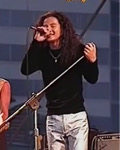
อัมรินทร์ เหลืองบริบูรณ์

| ชื่อ = อัมรินทร์ เหลืองบริบูรณ์
| ประเภท = นักร้อง
| ภาพ = ไฟล์:โจ้ วงพอส.jpeg|200px
| คำบรรยายภาพ =โจ้ วงพอส เมื่อปี 2541 ที่คอนเสิร์ตในจังหวัดอุดรธานี
| ชื่อจริง = อัมรินทร์ เหลืองบริบูรณ์
| ชื่อเล่น = โจ้
| ฉายา = นักร้องเสียงมหัศจรรย์ อยากจะ PAUSE เอาไว้ในความทรงจำ…'รักเธอทั้งหมดของหัวใจ'
| วันเกิด =
| วันที่เสียชีวิต =
| แหล่งกำเนิด = จังหวัดอุทัยธานี ประเทศไทย
| death_place = เขตคลองเตย กรุงเทพมหานคร ประเทศไทย
| เครื่องดนตรี =
| แนวเพลง = ร็อก, ป็อป, แจ๊ส, ลูกกรุง, ลูกทุ่ง, เพื่อชีวิต
| อาชีพ = นักร้อง
| ช่วงปี = พ.ศ. 2536 - พ.ศ. 2545|2545
| ค่าย = เบเกอรี่มิวสิก
| ส่วนเกี่ยวข้อง =
| เว็บ =
| สมาชิก =
| อดีตสมาชิก = พอส
อัมรินทร์ เหลืองบริบูรณ์ หรือรู้จักกันในนาม โจ้ วงพอส (14 ตุลาคม พ.ศ. 2514 - 20 กุมภาพันธ์ พ.ศ. 2545) เป็นอดีตนักร้องนำของวงพอส โดยมีเอกลักษณ์เด่นคือหัวฟูและน้ำเสียงที่เป็นเอกลักษณ์ของเขา อีกทั้งเคยได้รางวัลประเภทขับร้องเดี่ยว จากเวที โค้กมิวสิคอวอร์ด ประจำปี 2536 ก่อนเสียชีวิตลงเมื่อวันที่ 20 กุมภาพันธ์ 2545 ขณะอายุได้ 30 ปี ที่ลิฟท์ ซี-วันแมนชั่น ซอย สุขุมวิท 50 โดยสาเหตุยังคลุมเครือว่าฆาตกรรมหรือฆ่าตัวตาย ฝ่ายครอบครัวเชื่อว่าฆาตกรรม goodbye jo pause เพราะมีปัญหาความรักกับแฟนสาวไฮโซรวมทั้งเรื่องเงินที่กู้ให้เพื่อนจนต้องพกปืนอยู่บ่อยครั้ง ที่สำคัญก่อนตายพูดทำนองว่า “แม้ปัญหาจะหนักก็ไม่คิดจะจัดการตัวเองด้วยการฆ่าตัวตาย”
== ประวัติ ==
อัมรินทร์ เหลืองบริบูรณ์ เป็นชาวอำเภอหนองฉาง จังหวัดอุทัยธานี|อุทัยธานีเกิดเมื่อวันที่ 14 ตุลาคม พ.ศ. 2514 เป็นบุตรคนที่สองจากจำนวนทั้งหมดสี่คน มีพ่อชื่อนายสกล และแม่ชื่อนางพิมพ์ เหลืองบริบูรณ์ อัมรินทร์มีพี่สาว 1 คน และน้องชาย 1 คน และน้องสาว 1 คน โดยที่บ้านมักนิยมเรียกว่า "เหี่ยว" และโจ้ เป็นสมาชิกแฟนบอลของสโมสรฟุตบอลลิเวอร์พูล|ลิเวอร์พูลอีกด้วย อัมรินทร์จบการศึกษาชั้นมัธยมศึกษาจากโรงเรียนอุทัยวิทยาคม จังหวัดอุทัยธานี อัมรินทร์เข้าศึกษาต่อระดับอุดมศึกษาที่คณะวิศวกรรมศาสตร์ สถาบันเทคโนโลยีพระจอมเกล้าพระนครเหนือ โดยย้ายมาจาก คณะสัตวแพทยศาสตร์ มหาวิทยาลัยเกษตรศาสตร์
=== การเข้าสู่วงการเพลง ===
อัมรินทร์เข้าร่วมเวทีประกวดดนตรีเยาวชนชิงถ้วยพระราชทาน โค้กมิวสิคอวอร์ด อยู่หลายครั้ง ในปี 2534 และ 2535 ซึ่งตกรอบสองหนก่อนชนะการประกวด ใน ครั้งที่ 4 เมื่อปี 2536 โดยในการประกวดครั้งนั้นอัมรินทร์ใช้เพลงประกวดได้แก่ เพลง "อย่าหยุดยั้ง" ของวง ดิ โอฬาร โปรเจ็คต์ และเพลง "Carrie" ของยุโรป (วงดนตรี)|วงยุโรป จนคว้ารางวัลชนะเลิศและชิงถ้วยพระราชทาน ประเภทขับร้องเดี่ยว หลังจบการศึกษาวิศวกรรมศาสตรบัณฑิต สาขาวิศวกรรมไฟฟ้า จากมหาวิทยาลัยเทคโนโลยีพระจอมเกล้าพระนครเหนือ (ขณะนั้นยังเป็นสถาบันเทคโนโลยีพระจอมเกล้าพระนครเหนือ) เมื่อ พ.ศ. 2538 อัมรินทร์ถูกรับเลือกเข้าร่วมโครงการ ‘College Artists’ ของนิตยสารบันเทิงคดี และพบกับ นอ-นรเทพ มาแสง, เอ-พลกฤษณ์ วิริยานุภาพ ทั้งคู่เป็นนักศึกษาดุริยางคศาสตร์ จากมหาวิทยาลัยศรีนครินทรวิโรฒ ก่อนภายหลังจะมารู้จัก บอส-นิรุจ เดชบุญ รุ่นน้องชั้นปี 1 จากมหาวิทยาลัยศรีนครินทรวิโรฒ จนมีโอกาสได้เป็นวงแสดงสดในงาน งานของคลื่น “ไพเรท เรดิโอ” ที่ฮาร์ตร็อค คาเฟ่ สยามสแควร์ จนได้มีโอกาสเล่นคอนเสิร์ต bakery on the rock ที่มาบุญครองเล่นเป็นวงเปิดให้แก่อรอรีย์ ซีเปีย (วงดนตรี)|วงซีเปีย และได้ออกคอนเสิร์ต Alternative party on tour Citation|title=โจ้วงพอส-ที่ว่าง |language=th-THในปี 2539 ร่วมกับ ซิลลี่ ฟูลส์ พสิษฐ์ ธนชัยบุญยรัตน์|ออดี้ วง wizard หลังจากคอนเสิร์ตชุดดังกล่าว วงพอสก็ได้ออกเทปกับเบเกอรี่มิวสิค
=== สู่สมาชิกวงพอส ===
อัมรินทร์ได้เข้ามาเป็นนักร้องวงพอส โดยมีผลงานออกมาทั้งสิ้น 4 อัลบั้มตลอดระยะเวลาช่วง 5 ปี อันประกอบไปด้วย Push (Me) Again - 2539, Evo & Nova-2541, Mild-2542 และ Rewind-2543 โจ้ได้มีโอกาสทำงานเดี่ยวของตัวเองร่วมกับ ธีร์ ไชยเดช ในชื่อชุด Simply Me ก่อนจะปรากฏตัวอีกครั้งในคอนเสิร์ตใหญ่ ’เบเกอรี่เดอะคอนเสิร์ต’ เมื่อวันที่ 17 กุมภาพันธ์ 2544 และร่วมงาน แฟตเฟสติวัล ครั้งที่ 1 ซี่งจัดเมื่อวันที่ 1-2 กันยายน 2544
=== อุปสมบท ===
เมื่อ พ.ศ. 2544 อัมรินทร์ได้อุปสมบทเพื่อทดแทนแก่พ่อแม่ ที่วัดมณีสถิตกปิฏฐาราม หรือวัดทุ่งแก้ว จ.อุทัยธานี โดยได้รับฉายาว่า ปิยสีโล. หลังอุปสมบทได้ไม่นาน อัมรินทร์ได้ร่วมงานพิธีแต่งงานของพี่สาวตน ในวันที่ 23 ธันวาคม 2544 ในช่วงวันขึ้นปีใหม่ 2545 อัมรินทร์ได้ร้องเพลง “If” แต่งให้กับแฟนคลับในเว็ปบอร์ด pausefanclub.com เมื่อวันที่ 4 มกราคม 2545
=== การเสียชีวิต ===
กระทั่งวงพอสได้ออกมาปรากฏตัวกันอีกครั้งพร้อมๆ กับการวางแผนถึงงานเพลงชุดใหม่ วันที่ 14 กุมภาพันธ์ พ.ศ. 2545 อัมรินทร์ร่วมงานกับสบู่ลักซ์ ต่อมาปีเดียวกันนั้น 16 กุมภาพันธ์ วงพอสได้ขึ้นแสดงคอนเสิร์ต “in the mood of love” ที่มหาวิทยาลัยธรรมศาสตร์ นับเป็นงานสุดท้ายที่วงร่วมแสดงกับอัมรินทร์ สืบเรื่องมายาโจ้วงพอส
หลังจากนั้นในวันที่ 20 กุมภาพันธ์ พ.ศ. 2545 เมื่อเวลา 04.00 น. อัมรินทร์ เหลืองบริบูรณ์ วัย 31 ปี เสียชีวิตภายในลิฟต์ที่ ซี-วันแมนชั่น ซอยสุขุมวิท 50 ในช่วงเวลากลางดึก มีถุงโจ๊กภายในที่เกิดเหตุ ผลการชันสูตร ตรวจพบว่าเป็นการฆ่าตัวตาย ในที่เกิดเหตุพบปืนพกกล็อกขนาด 9 มม.พบบาดแผลกระสุนปืนบริเวณขมับด้านขวา พบปลอกกระสุนขนาดเดียวกันตกอยู่ในลิฟต์อีก 1 ปลอก โดยเบื้องต้นพบว่ามีการทานยากล่อมประสาท
โดยพิธีฌาปนกิจศพของโจ้จัดขึ้นในวันที่ 24 กุมภาพันธ์ 2545 ที่วัดมณีสถิตปิฏฐารามหนังสือ 375 F เล่ม 9 แต่ฝ่ายพ่อแม่เชื่อว่าเป็นการฆาตกรรม เพราะก่อนเสียชีวิต ผู้ตายยังบอกว่าหากมีปัญหาก็ตามแต่จะไม่หนีปัญหาด้วยการฆ่าตัวตาย ในขณะเดียวกันผู้ตายในเวลานั้นคบหาดูใจกับแฟนสาวไฮโซ วารีทิพย์ ศาตะมาน ซึ่งมีปัญหาไม่ลงร่อยลงรอยกับครอบครัว ประกอบกับเพื่อนของผู้ตายมักให้ผู้ตายเป็นนายหน้ากู้เงินธนาคารอยู่บ่อยครั้งจนผู้ตายต้องทวงบ่อยครั้ง ผู้ตายจึงต้องซื้อปืนไว้ป้องกันตัว
==== หลังจากเสียชีวิต ====
เมื่อวันที่ 3 เมษายน พ.ศ. 2546 กมล สุโกศล แคลปป์ ประธานบริษัท เบเกอรี่มิวสิค พร้อมด้วยสมาชิกวงพอส และ ธีร์ ไชยเดช เป็นผู้ริเริ่มจัดอัลบั้ม อัมรินทร์ เหลืองบริบูรณ์ 2514-2545 และนำรายได้จากการจำหน่ายอัลบั้มจำนวน 500,000 บาท มอบให้กับครอบครัว เหลืองบริบูรณ์ ณ ห้องประชุมใหญ่ บริษัท บี เอ็ม จี อาคารวานิสสา ชั้น 18 (ภายหลังมีการแจกจ่ายมิวสิคเพลง " รักเธอทั้งหมดของหัวใจ" โดยนำรูป โจ้ วงพอสมาเป็นปกชุด ซึ่งผู้สนใจสามารถมารับได้ที่เบเกอรี่มิวสิค)
ในปี พ.ศ. 2556 อัตชีวิตของโจ้ วงพอสยังถูกนำเสนอผ่านหนังแนวสืบสวนสอบสวน “IS AM ARE : A reason to live for” เหตุผล(ต่อ)ลมหายใจ เรื่อง “เฟย์” ภายใต้การกำกับของ คลี - พัสวีพิชญ์ ศรณ์อัครภา ครี ดี๊ด๊า พร้อมแต่งงาน แฟนหนุ่ม ส.ค. ปีหน้า เผยซุ่มทำหนังเกี่ยวกับโจ้วงพอส โดยฉายแค่โรงภาพยนตร์เครือเอเพ็กซ์ คือโรงภาพยนตร์ลิโด IS AM ARE : A reason to live for” เหตุผล(ต่อ)ลมหายใจ
วันที่ 20 กุมภาพันธ์ พ.ศ. 2559 ซึ่งเป็นวันครบรอบ 14 ปีการเสียชีวิตของโจ้ วงพอสโดยปล่อยเพลง รักอยู่รอบกาย ลงบนแชแนลของวง ซึ่งเพลงดังกล่าวได้ทำการบันทึกไว้เมื่อประมาณปี พ.ศ. 2545 ก่อนที่โจ้จะเสียชีวิต โดยโจ้ได้ขับร้องไว้เพียงแค่ท่อนเดียว ความยาวประมาณครึ่งนาที แต่สมาชิกในวงที่เหลือ 3 คน รวมถึงฟองเบียร์ - ปฏิเวธ อุทัยเฉลิม นักแต่งเพลง ได้นำมาเรียบเรียงเป็นเพลง "รักอยู่รอบกาย" และแต่งเนื้อร้องเพิ่มเพื่อให้เพลงมีความสมบูรณ์
== ผลงาน ==
=== ผลงานวงดนตรี ===
=== ผลงานในเครือเบเกอรี่มิวสิค ===
* "Bakery on Vacation" (พ.ศ. 2540)
อยากกลับไปอีกครั้ง (Time Trip) - อัมรินทร์ เหลืองบริบูรณ์ & สมเกียรติ อริยะชัยพาณิชย์
* "Bakery's Devotion" (6 ตุลาคม พ.ศ. 2543)
พ่อ (Dad) - อัมรินทร์ เหลืองบริบูรณ์
* "The Balance of B sides Dance edition Vol.2" (26 กันยายน พ.ศ. 2544)
อยากกลับไปอีกครั้ง (Time Trip) - อัมรินทร์ เหลืองบริบูรณ์ & สมเกียรติ อริยะชัยพาณิชย์
* "The Balance of B sides Vol.4 Soundtracks" (พ.ศ. 2546)
วันใหม่ - อัมรินทร์ เหลืองบริบูรณ์
* "The Voice We Love" (ธันวาคม พ.ศ. 2555)
เติมใจให้กัน - อัมรินทร์ เหลืองบริบูรณ์
=== ผลงานในเครือแกรมมี่ ===
* "X-Change Special Love Song" (4 เมษายน พ.ศ. 2543)
รักเธอมากกว่า - อัมรินทร์ เหลืองบริบูรณ์
* "X-Change 4" (14 กันยายน พ.ศ. 2543)
คนไม่มีวาสนา - อัมรินทร์ เหลืองบริบูรณ์
* "Rewind the Love Songs" (กรกฎาคม พ.ศ. 2549)
คนไม่มีวาสนา - อัมรินทร์ เหลืองบริบูรณ์
* "15 ปี Green Wave 2" (22 มิถุนายน พ.ศ. 2549)
รักเธอทั้งหมดของหัวใจ - อัมรินทร์ เหลืองบริบูรณ์
=== ศิลปินรับเชิญ ===
* "Pass The Love Forward" ในอัลบั้ม 10 Years Bakery Featuring All 1994 – 2004, Songs From Different Scenes 3 ของ บอย โกสิยพงษ์ (พ.ศ. 2547)
=== ผลงานเดี่ยว ===
== คอนเสิร์ตพิเศษ ==
| class="wikitable"
|-
! ชื่อคอนเสิร์ต
! วันที่
! สถานที่
! แขกรับเชิญ/ร่วมกับ
|-
| align="center"| Fat Festival 1
| align="center"| 1 - 2 กันยายน พ.ศ. 2544
| align="center"| โกดังเก็บใบยาสูบ โรงงานยาสูบเก่า
| align="center"|
|-
| align="center"| Boyd Kosiyabong (บอย โกสิยพงษ์) : Million ways to love
| align="center"| 5 - 6 กรกฎาคม พ.ศ. 2546
| align="center"| อิมแพ็ค อารีน่า เมืองทองธานี
| align="center"|
|-
| align="center"| xCOOLsive moment Miracle of voice the memories of Joe Pause
| align="center"| 15 ธันวาคม พ.ศ. 2550
| align="center"| รอยัล พารากอนฮอลล์ คอนเสริ์ตระลึก 5 ปีการจากไปของโจ้ วงพอส
| align="center"| วิยะดา โกมารกุล ณ นครธนชัย อุชชิน (ป็อด โมเดิร์นด็อก)รัดเกล้า อามระดิษนภ พรชำนิกฤษดา สุโกศล แคลปป์ (น้อย วงพรู)ปิยะ ศาสตรวาหา(โป้ โยคีเพลย์บอย)ตรัย ภูมิรัตน (บอย ตรัย)ปฐมพงศ์ สมบัติพิบูลย์ (โป้ง หิน เหล็ก ไฟ)ชรัส เฟื่องอารมย์
|-
| align="center"| Pause Push (Me) Again Concert
| align="center"| 11 สิงหาคม พ.ศ. 2555
| align="center"| หอประชุมใหญ่ ศูนย์วัฒนธรรมแห่งประเทศไทย
| align="center"| ธนชัย อุชชิน (ป็อด โมเดิร์นด็อก)ตรัย ภูมิรัตน (บอย ตรัย)จักรธร ขจรไชยกูล (โตน โซฟา (วงดนตรี))มาเรียม B5นัท เครสเซนโด้มิวสิค รัชพล แย้มแสง (มิวสิค เอเอฟ 4)
|-
| align="center"| Pause Live At Parking Toys
| align="center"| 20 กุมภาพันธ์ พ.ศ. 2558
| align="center"| ปาร์คกิ้งทอยบริเวณถนนเกษตร-นวมินทร์ Pause Live at Parking Toys
| align="center"| ตรัย ภูมิรัตน (บอย ตรัย)สุวีระ บุญรอด (คิว วง ฟลัวร์)ศิรศักดิ์ อิทธิพลพาณิชย์ (ปิงปอง ศิรศักดิ์) พัดชา เอนกอายุวัฒน์ (พัดชา AF)เขมวัฒน์ เริงธรรม (เก้ง เครสเชนโด้)
|-
| align="center"| Pause Push Play Again in June 2016
| align="center"| 18 มิถุนายน พ.ศ. 2559
| align="center"| อิมแพค อารีน่า เมืองทองธานี คอนเสิร์ตระลึกโจ้วงพอส ซีซั่น 2 2016
| align="center"|
|-
| align="center"| Pause Push Play Again in July 2016
| align="center"| 9 กรกฎาคม พ.ศ. 2559
| align="center"| อิมแพค อารีน่า เมืองทองธานี
| align="center"|
|-
| align="center"| 22 ปี เบเกอรี่ มิวสิค ตอน เบเกอรี่ เลิฟอีส และบีอีซี-เทโร มิวสิค รำลึก 14 ปี โจ้ วงพอส
| align="center"| 20 สิงหาคม พ.ศ. 2559
| align="center"| อิมแพค อารีน่า เมืองทองธานี คอนเสิร์ต 22 ปีเบเกอรี่มิวสิค ของ บอย โกสิยพงษ์
| align="center"|
|-
| align="center"| BOYdKO50th #2 Simplified The Concert
| align="center"| 4 - 5 สิงหาคม พ.ศ. 2561
| align="center"| อิมแพค เอ็กซิบิชั่น ฮอลล์ 1, เมืองทองธานี
| align="center"|
|-
|-
|
== รางวัล ==
* Coke Music Awards 1993 ประเภทขับร้องเดี่ยว
== อ้างอิง ==
== แหล่งข้อมูลอื่น==
* เว็บไซต์ที่อุทิศให้โจ้
* Pause Fan Club กลุ่มแฟนเพลงของพอส
* คอนเสิร์ตระลึกโจ้ “Xcoolsive moment Miracle of voice the memories of Joe Pause”
* FanClub Pause ใน Facebook
หมวดหมู่:นักร้องชายชาวไทย
หมวดหมู่:ศิลปินสังกัดเบเกอรี่มิวสิค
หมวดหมู่:ผู้ฆ่าตัวตายในประเทศไทย
หมวดหมู่:คดีที่ยังมิได้รับการคลี่คลาย
หมวดหมู่:นักดนตรีที่ฆ่าตัวตาย
หมวดหมู่:เสียชีวิตจากอาวุธปืน
หมวดหมู่:พุทธศาสนิกชนชาวไทย
หมวดหมู่:บุคคลจากอำเภอหนองฉาง
หมวดหมู่:บุคคลจากคณะวิศวกรรมศาสตร์ มหาวิทยาลัยเทคโนโลยีพระจอมเกล้าพระนครเหนือ
หมวดหมู่:บุคคลจากโรงเรียนอุทัยวิทยาคม